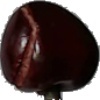
Label: cherry